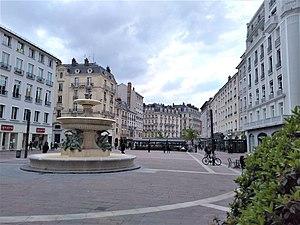
Place Grenette en avril 2019
L'hyper-centre est une partie du centre-ville de Grenoble considérée comme un quartier de la ville. L'hyper-centre est associé en tant que zone piétonne comme un second secteur situé au sud du quartier Notre-Dame, lequel correspond au centre ancien de la ville antique à l'intérieur des anciens remparts romains.
Le terme de Grenette est utilisé pour désigner un cours d'eau et de nombreux lieux :
La place Grenette est une place de Grenoble située dans l'hyper-centre de Grenoble, dans le département français de l'Isère en région Auvergne-Rhône-Alpes.